Contrade of Siena

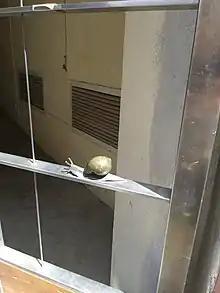
A snail decoration on a building in the Chiocciola contrada.

"Chiocciola" is situated in the south-western corner of the city; traditionally, its residents worked as terracotta makers. Chiocciola's motto is “With slow and deliberate steps, snail takes the field to triumph.” The district’s patron saints are the apostles Peter and Paul with a feast day of June 29.